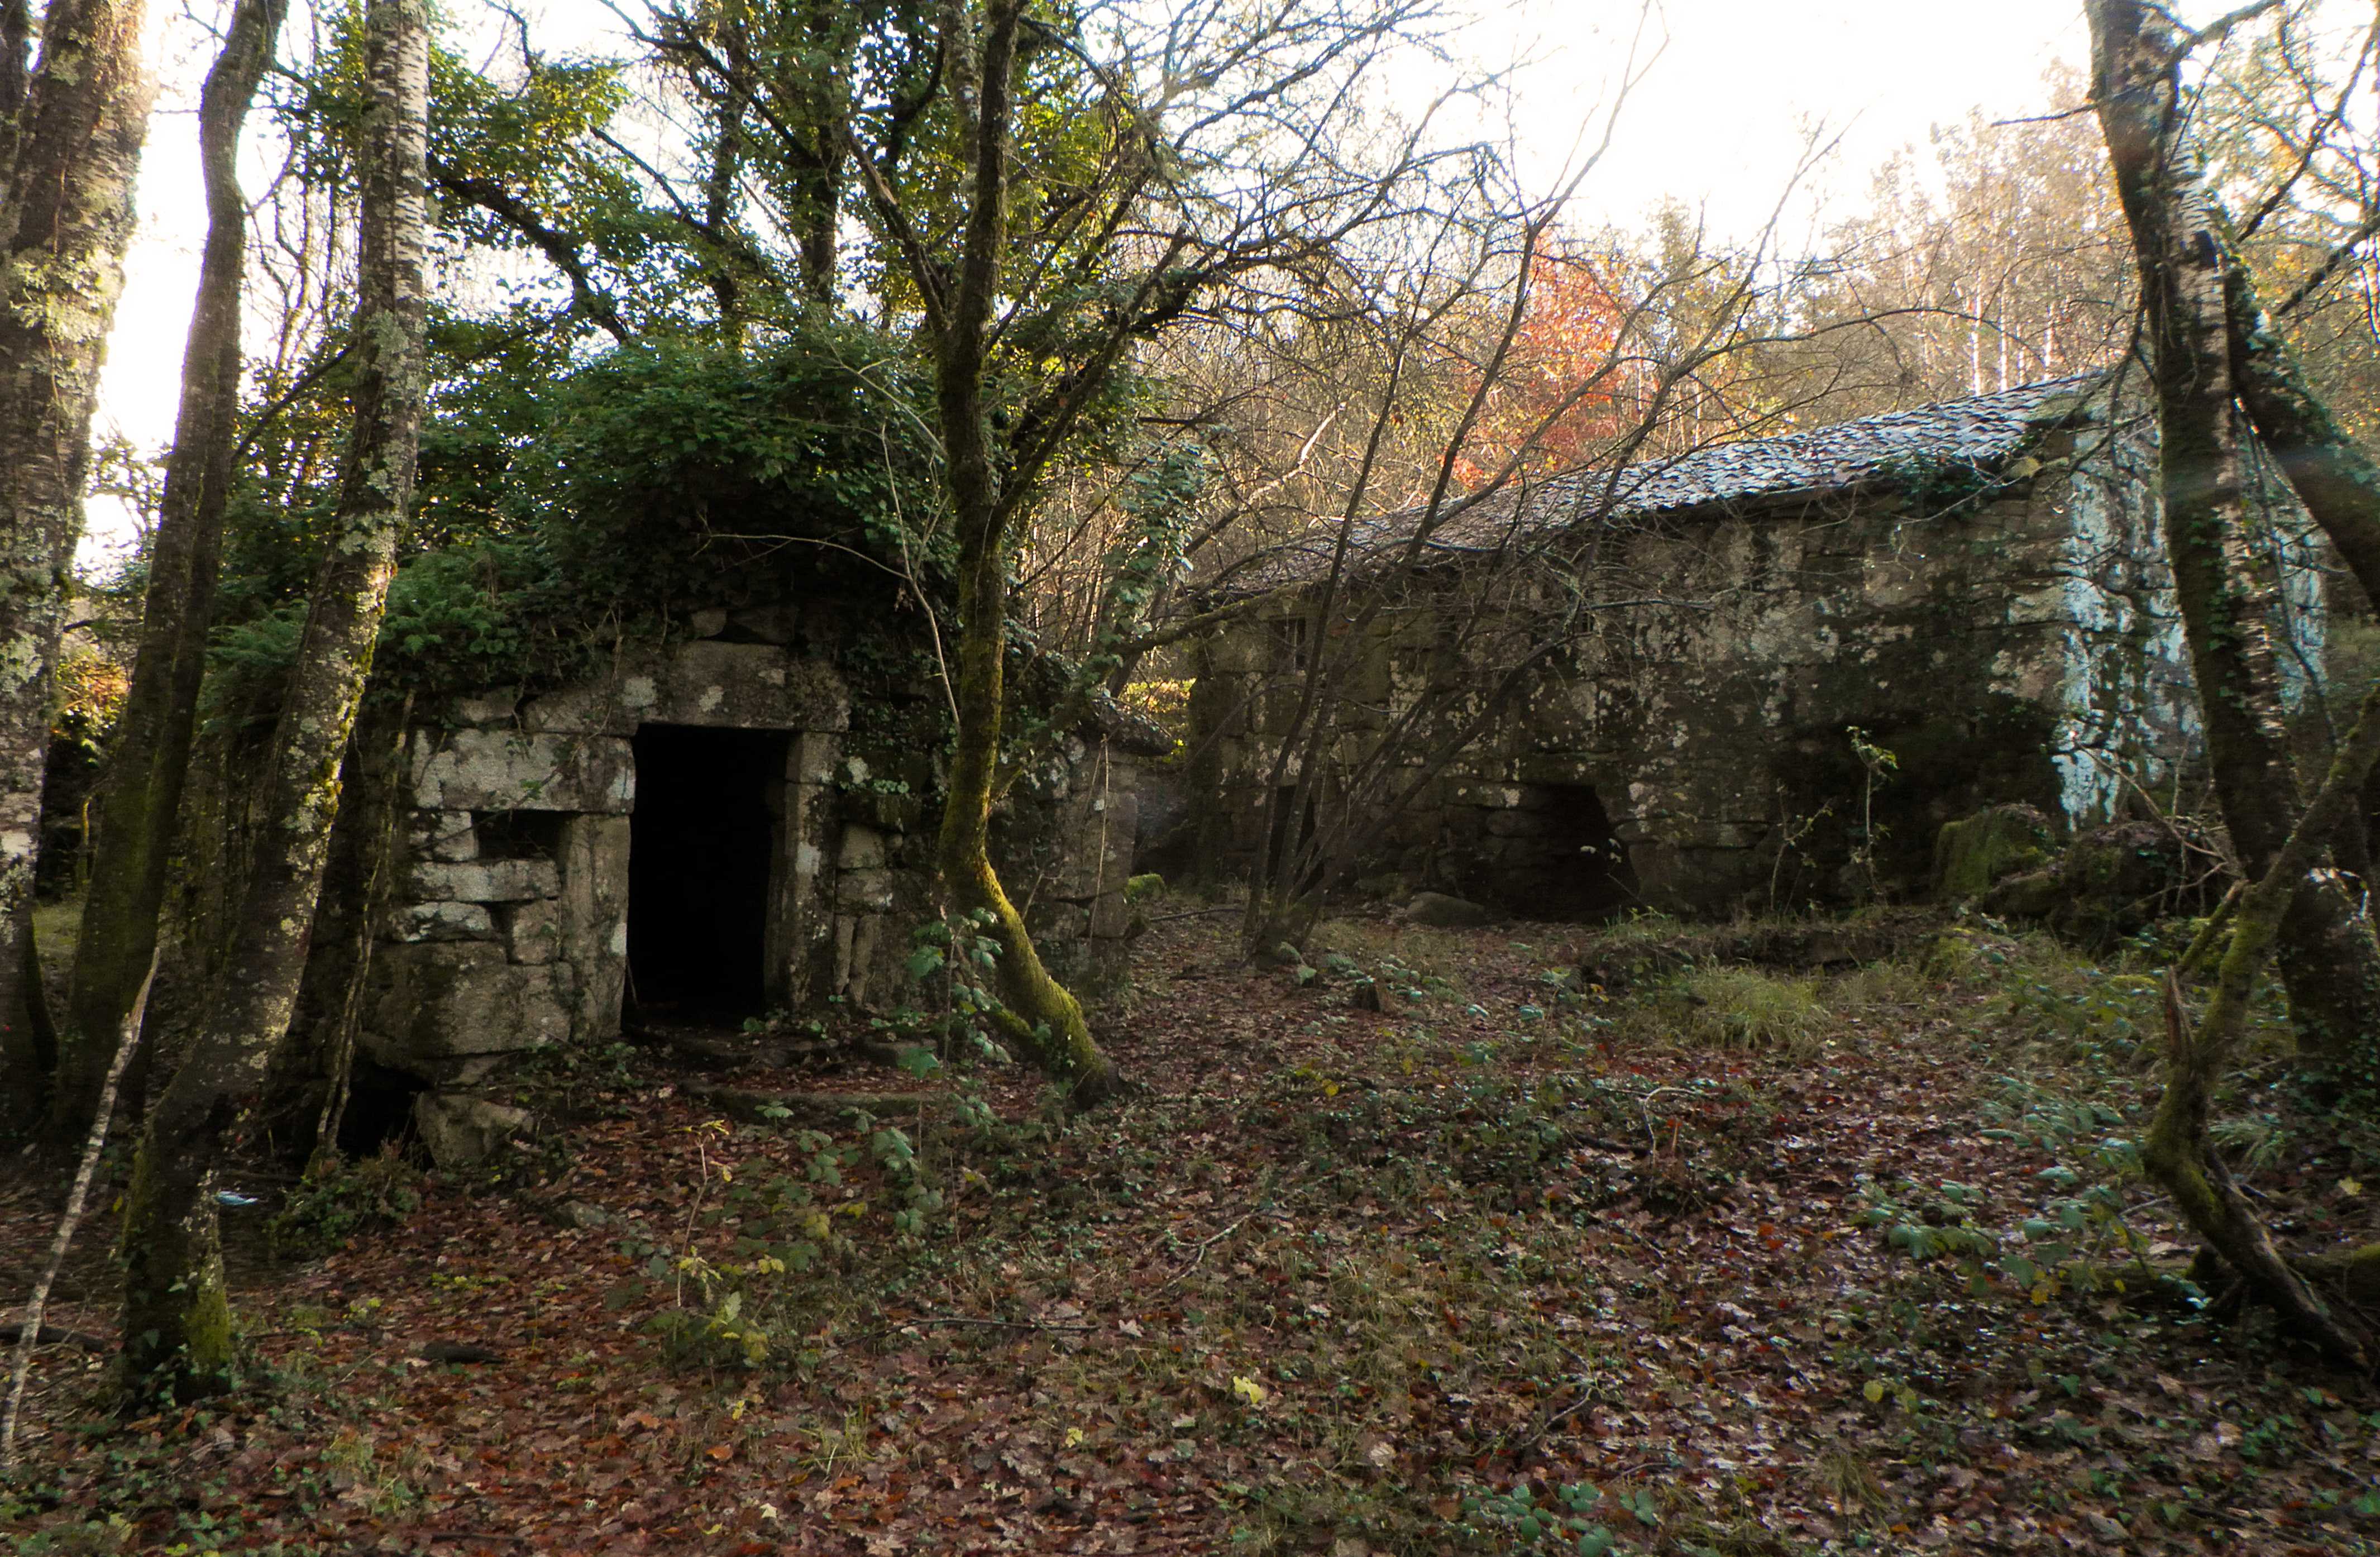
tree, trail, building, village, shack, spain, ruins, galicia, pontevedra, woodland, espana, ggl1, cotobade, aguasantas, bunker, rural area